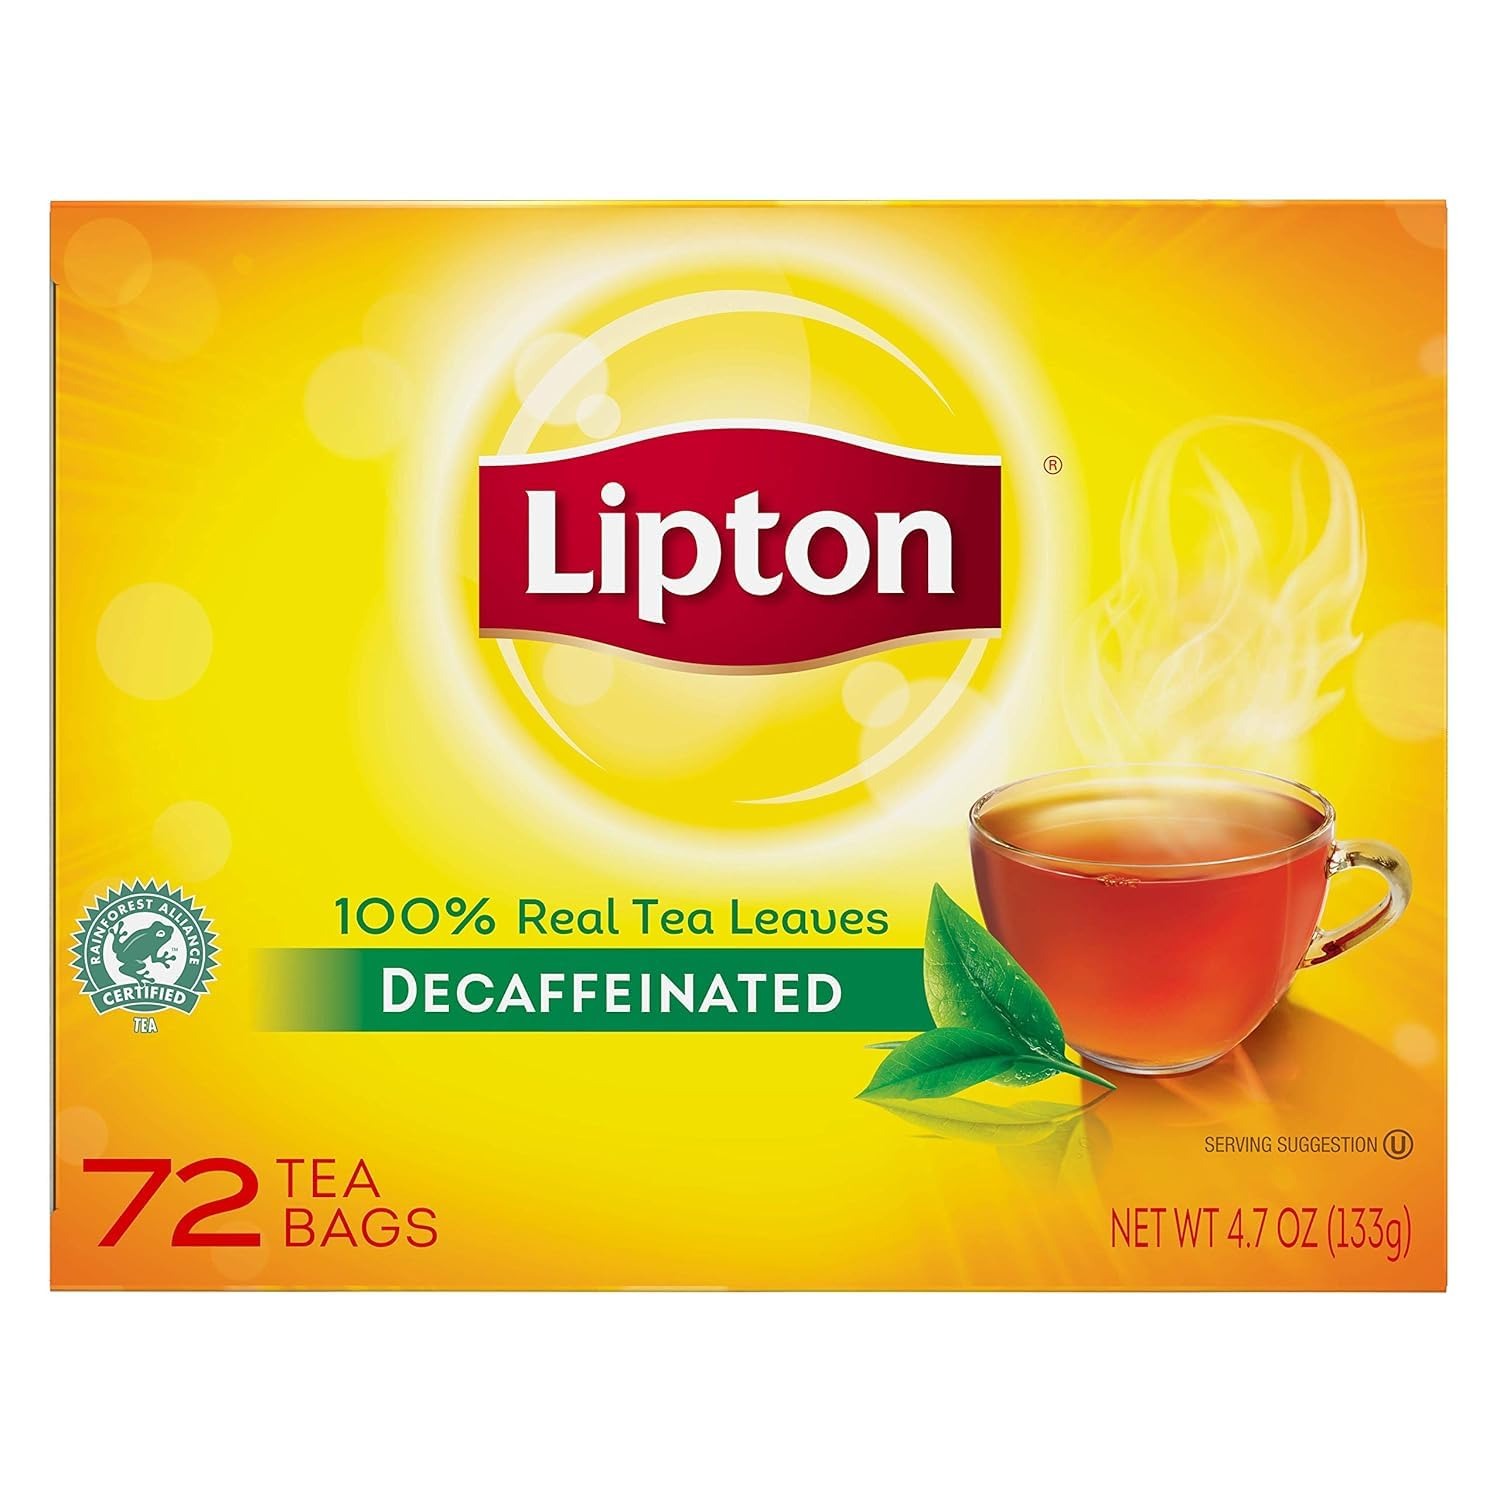
Item Name: LIP290 - Tea Bags Decaffeinated
Bullet Point 1: Sold as 72 EA/Box.
Bullet Point 2: Brisk and refreshing.
Product Description: Take a break and enjoy a cup of tea, hot or chilled! Stock up on brisk and refreshing Lipton tea at home and in the office.
Value: 216.0
Unit: Count

Price: 10.5